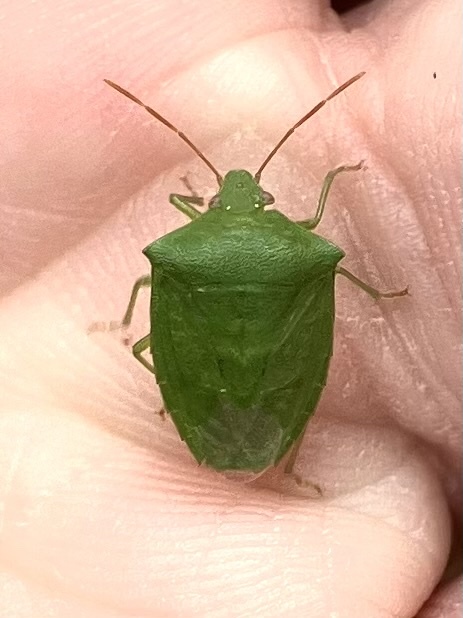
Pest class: stink_bug